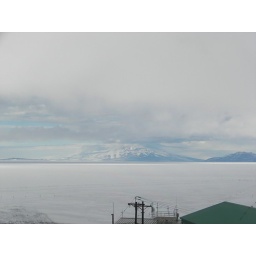
View from my office window in Crary Lab.